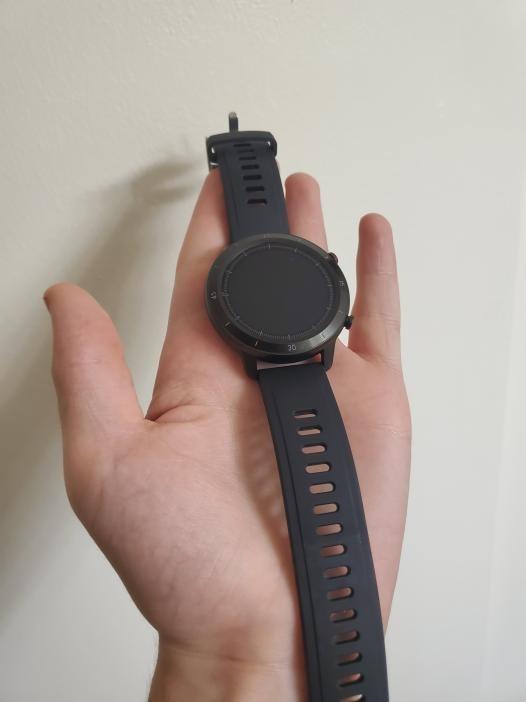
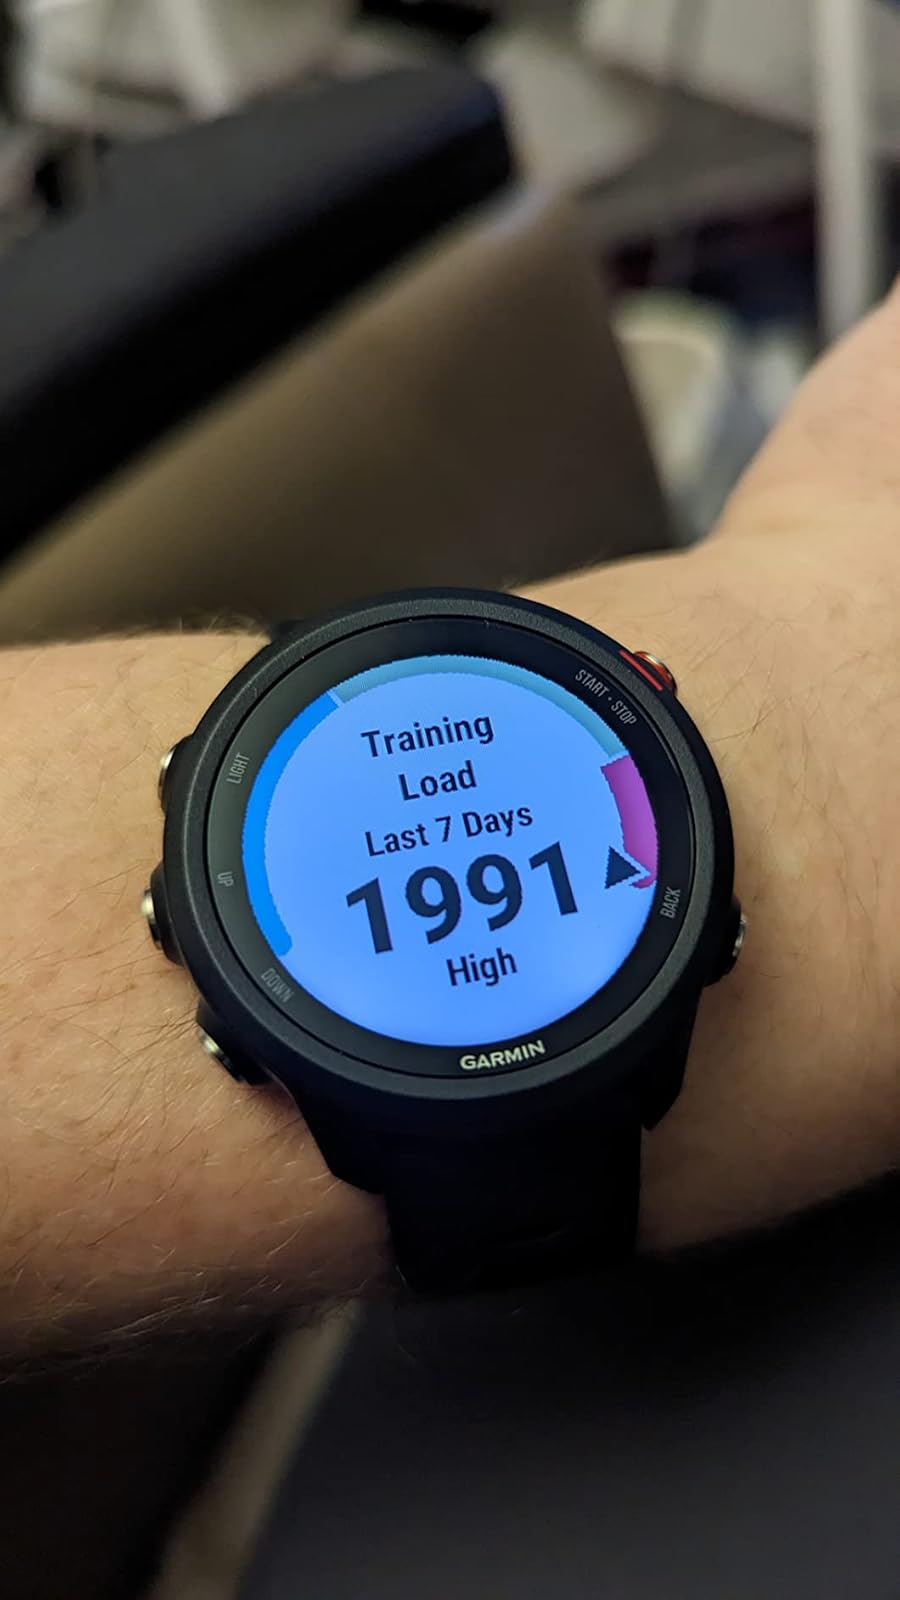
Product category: smartwatch
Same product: no